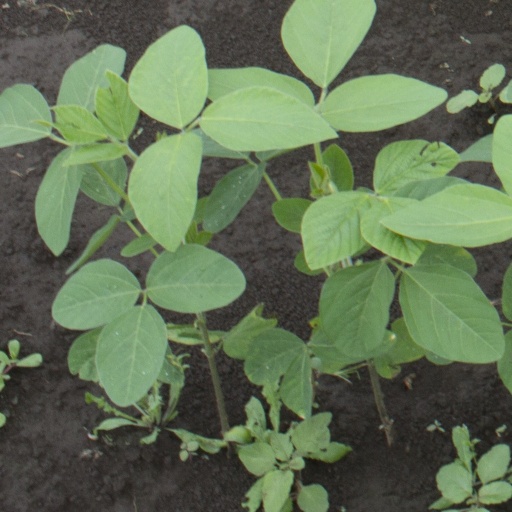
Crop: soybean